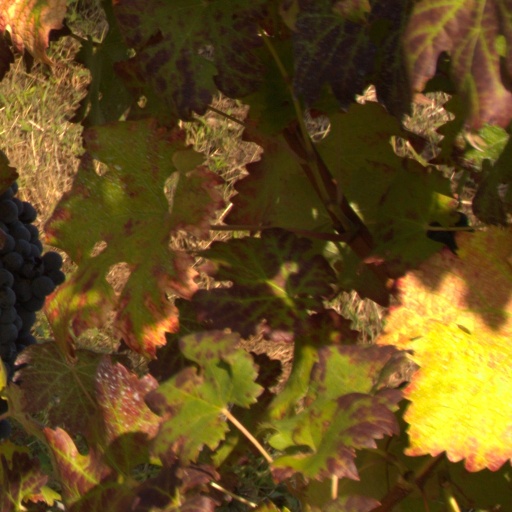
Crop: grape